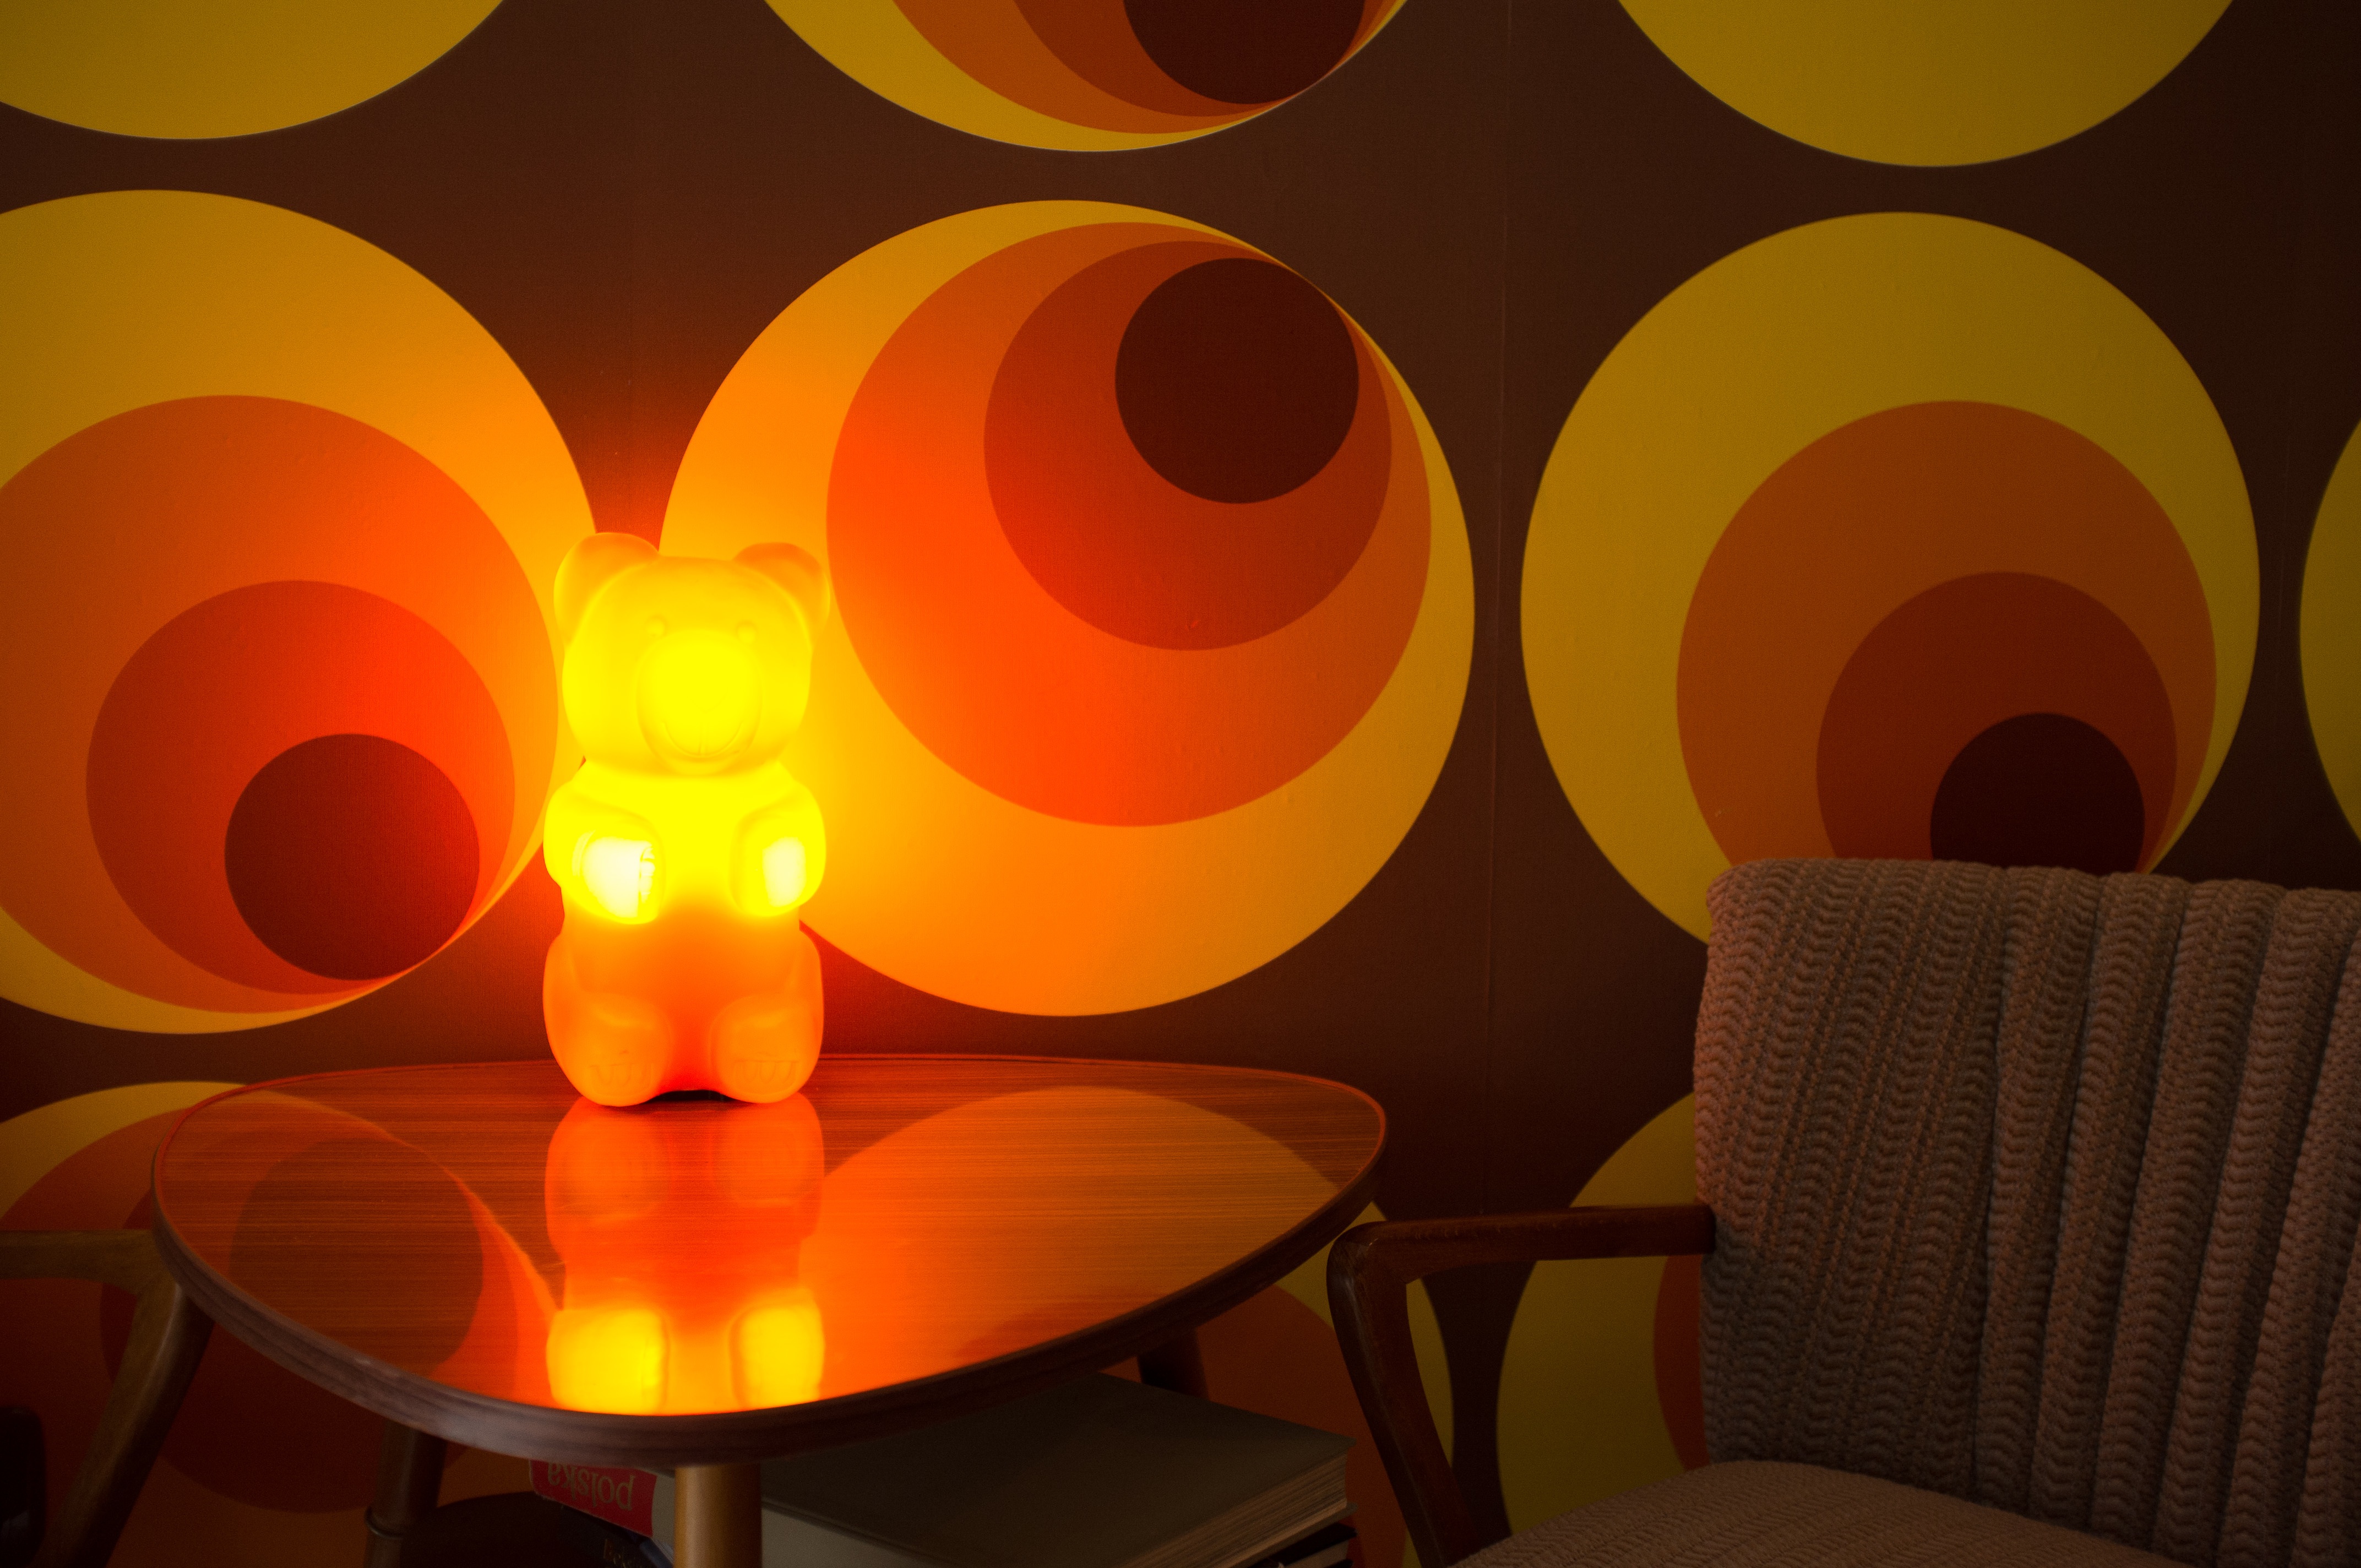
light, yellow, lighting, circle, illustration, design